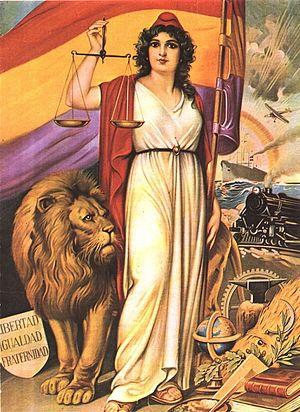
Allégorie de la République dans une lithographie de S. Dura d'après un dessin J. Barrera (Archive National Historique, Section Guerre Civil, Salamanque (Espagne)